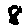
Label: 8